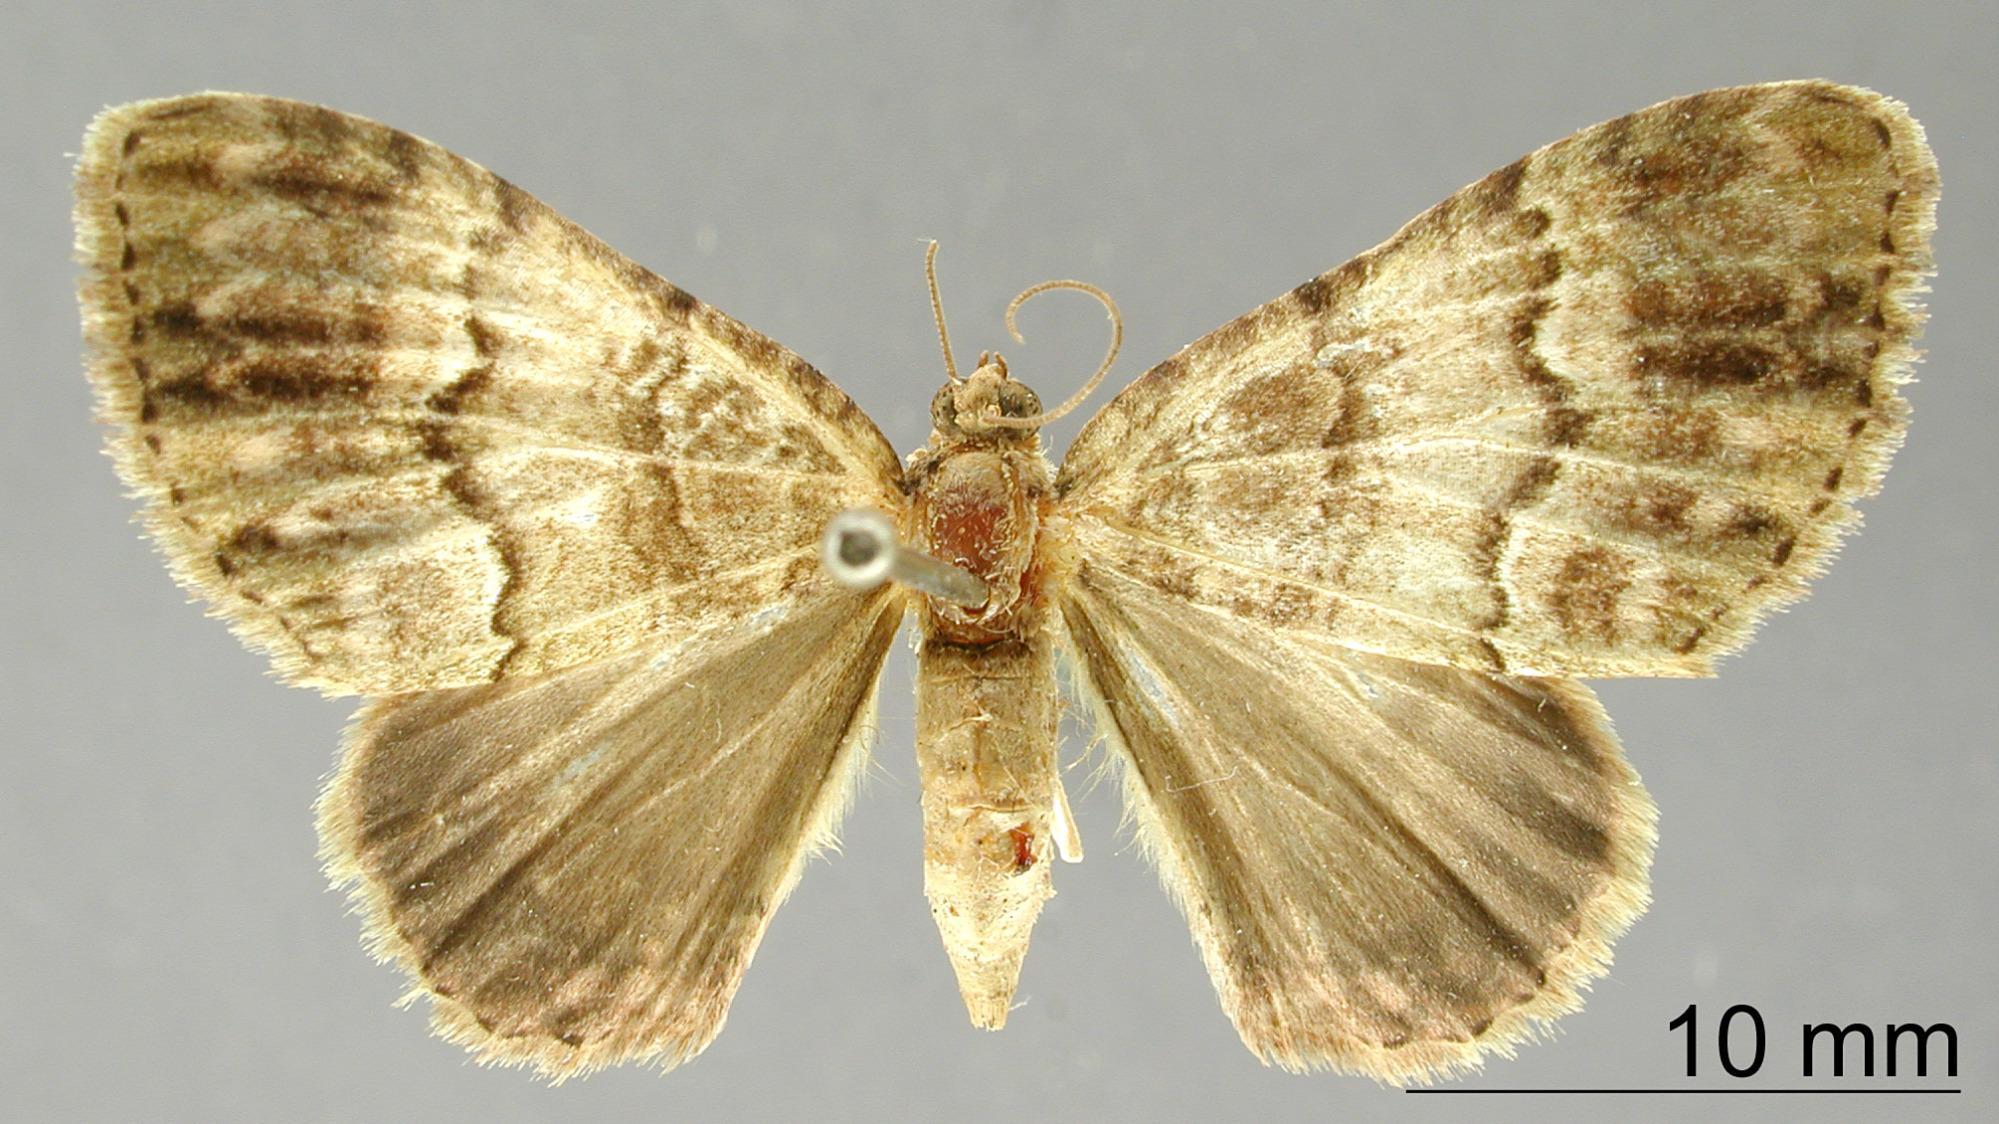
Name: Pterocypha juanaria
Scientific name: Pterocypha juanaria Schaus, 1901
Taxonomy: Animalia, Arthropoda, Insecta, Lepidoptera, Geometridae, Larentiinae
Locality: Paso de San Juan, Mexico